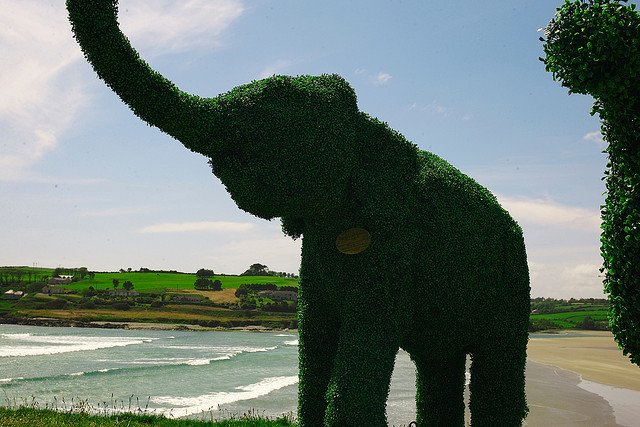
user: Given an image and a question. Answer the question in a short answer. Question: What animal is the bush remind you of? Short Answer:
assistant: elephant